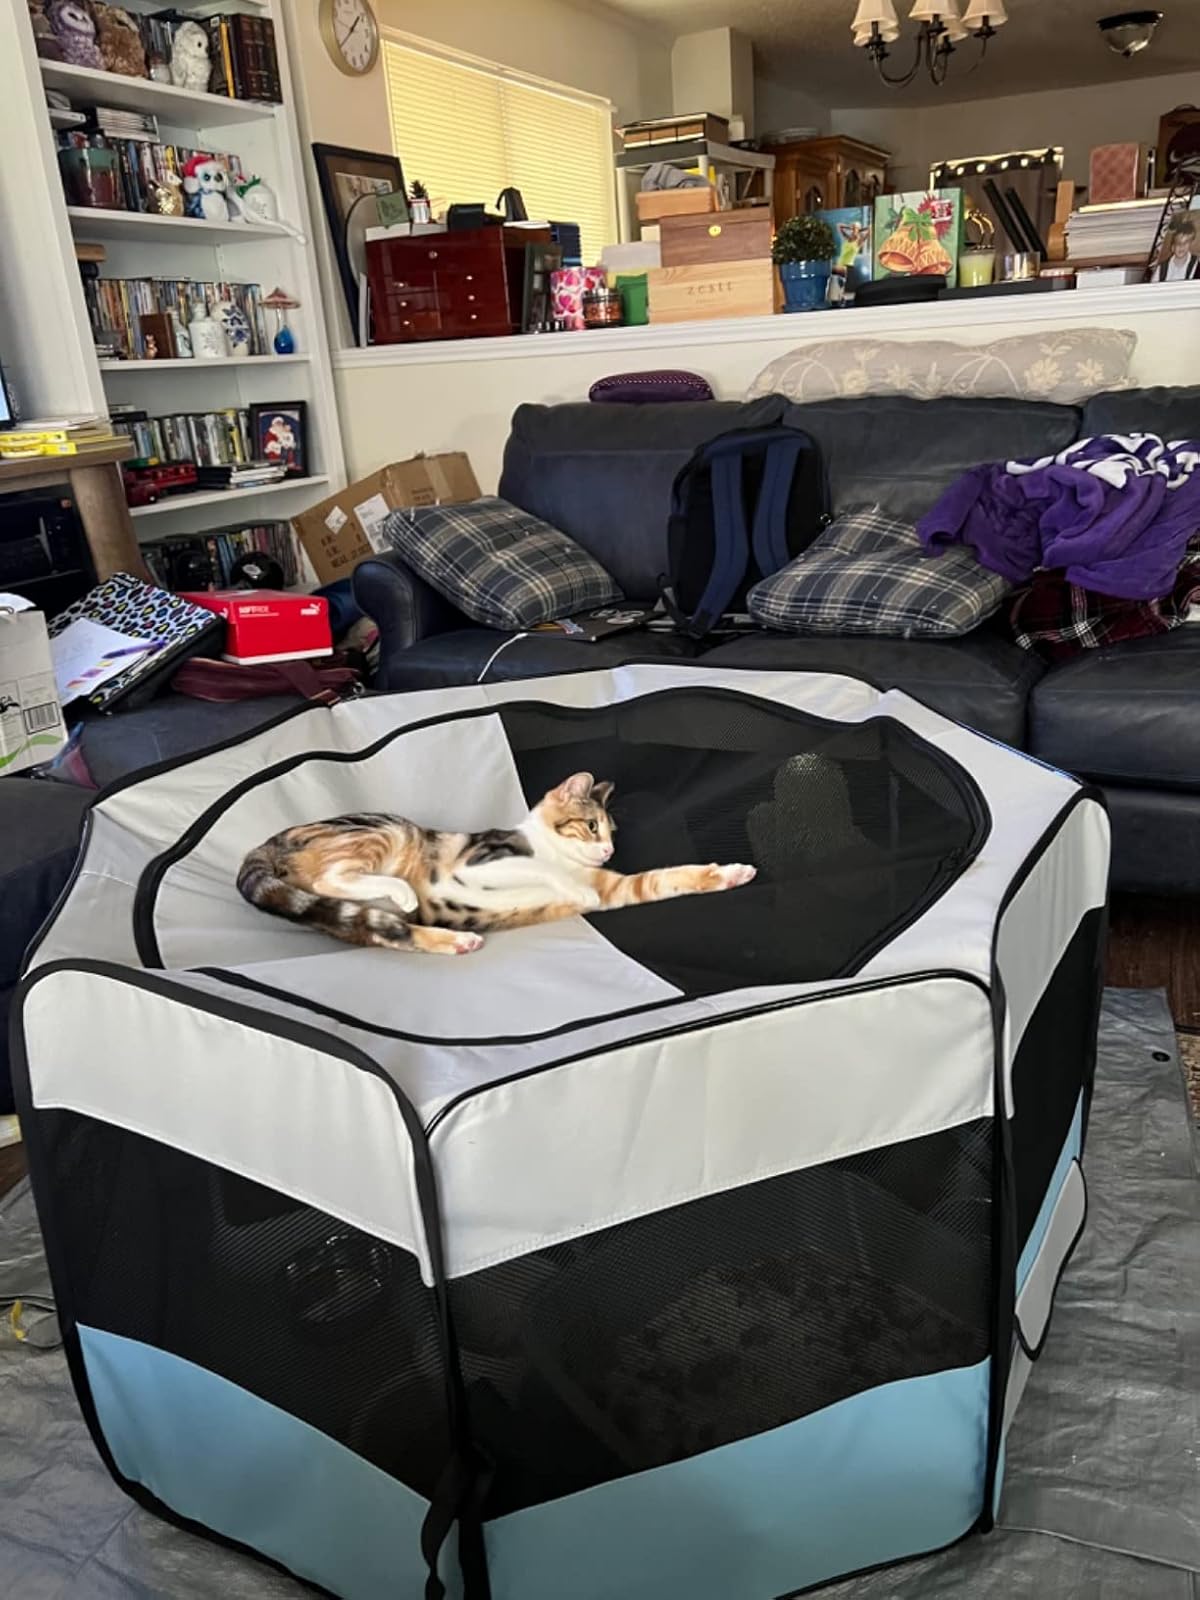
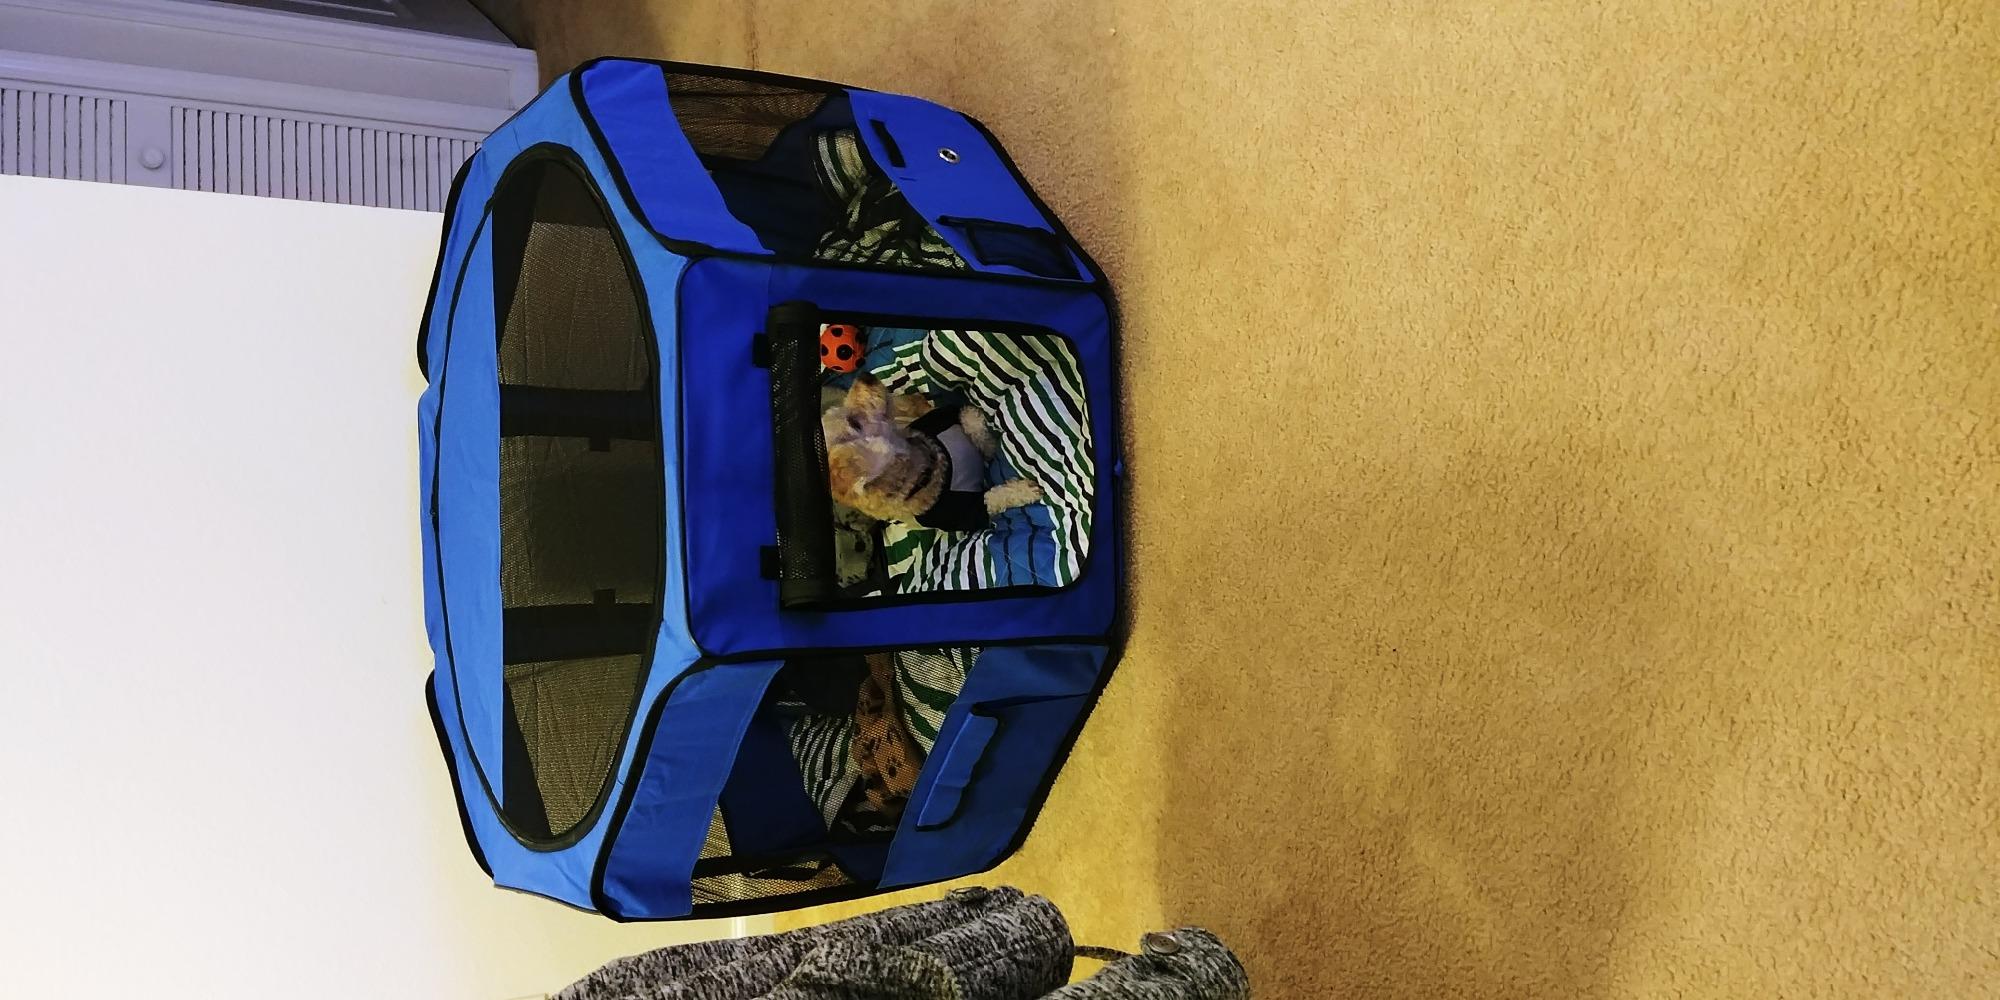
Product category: items_kennel
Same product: no